Valnet

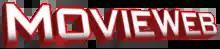

GiveMeSport was founded in 2014 and acquired by Valnet, Inc in 2022. The collaborators and editors at GMS include Fabrizio Romano, Ben Jacobs, Dean Jones, and Tom Bogert.